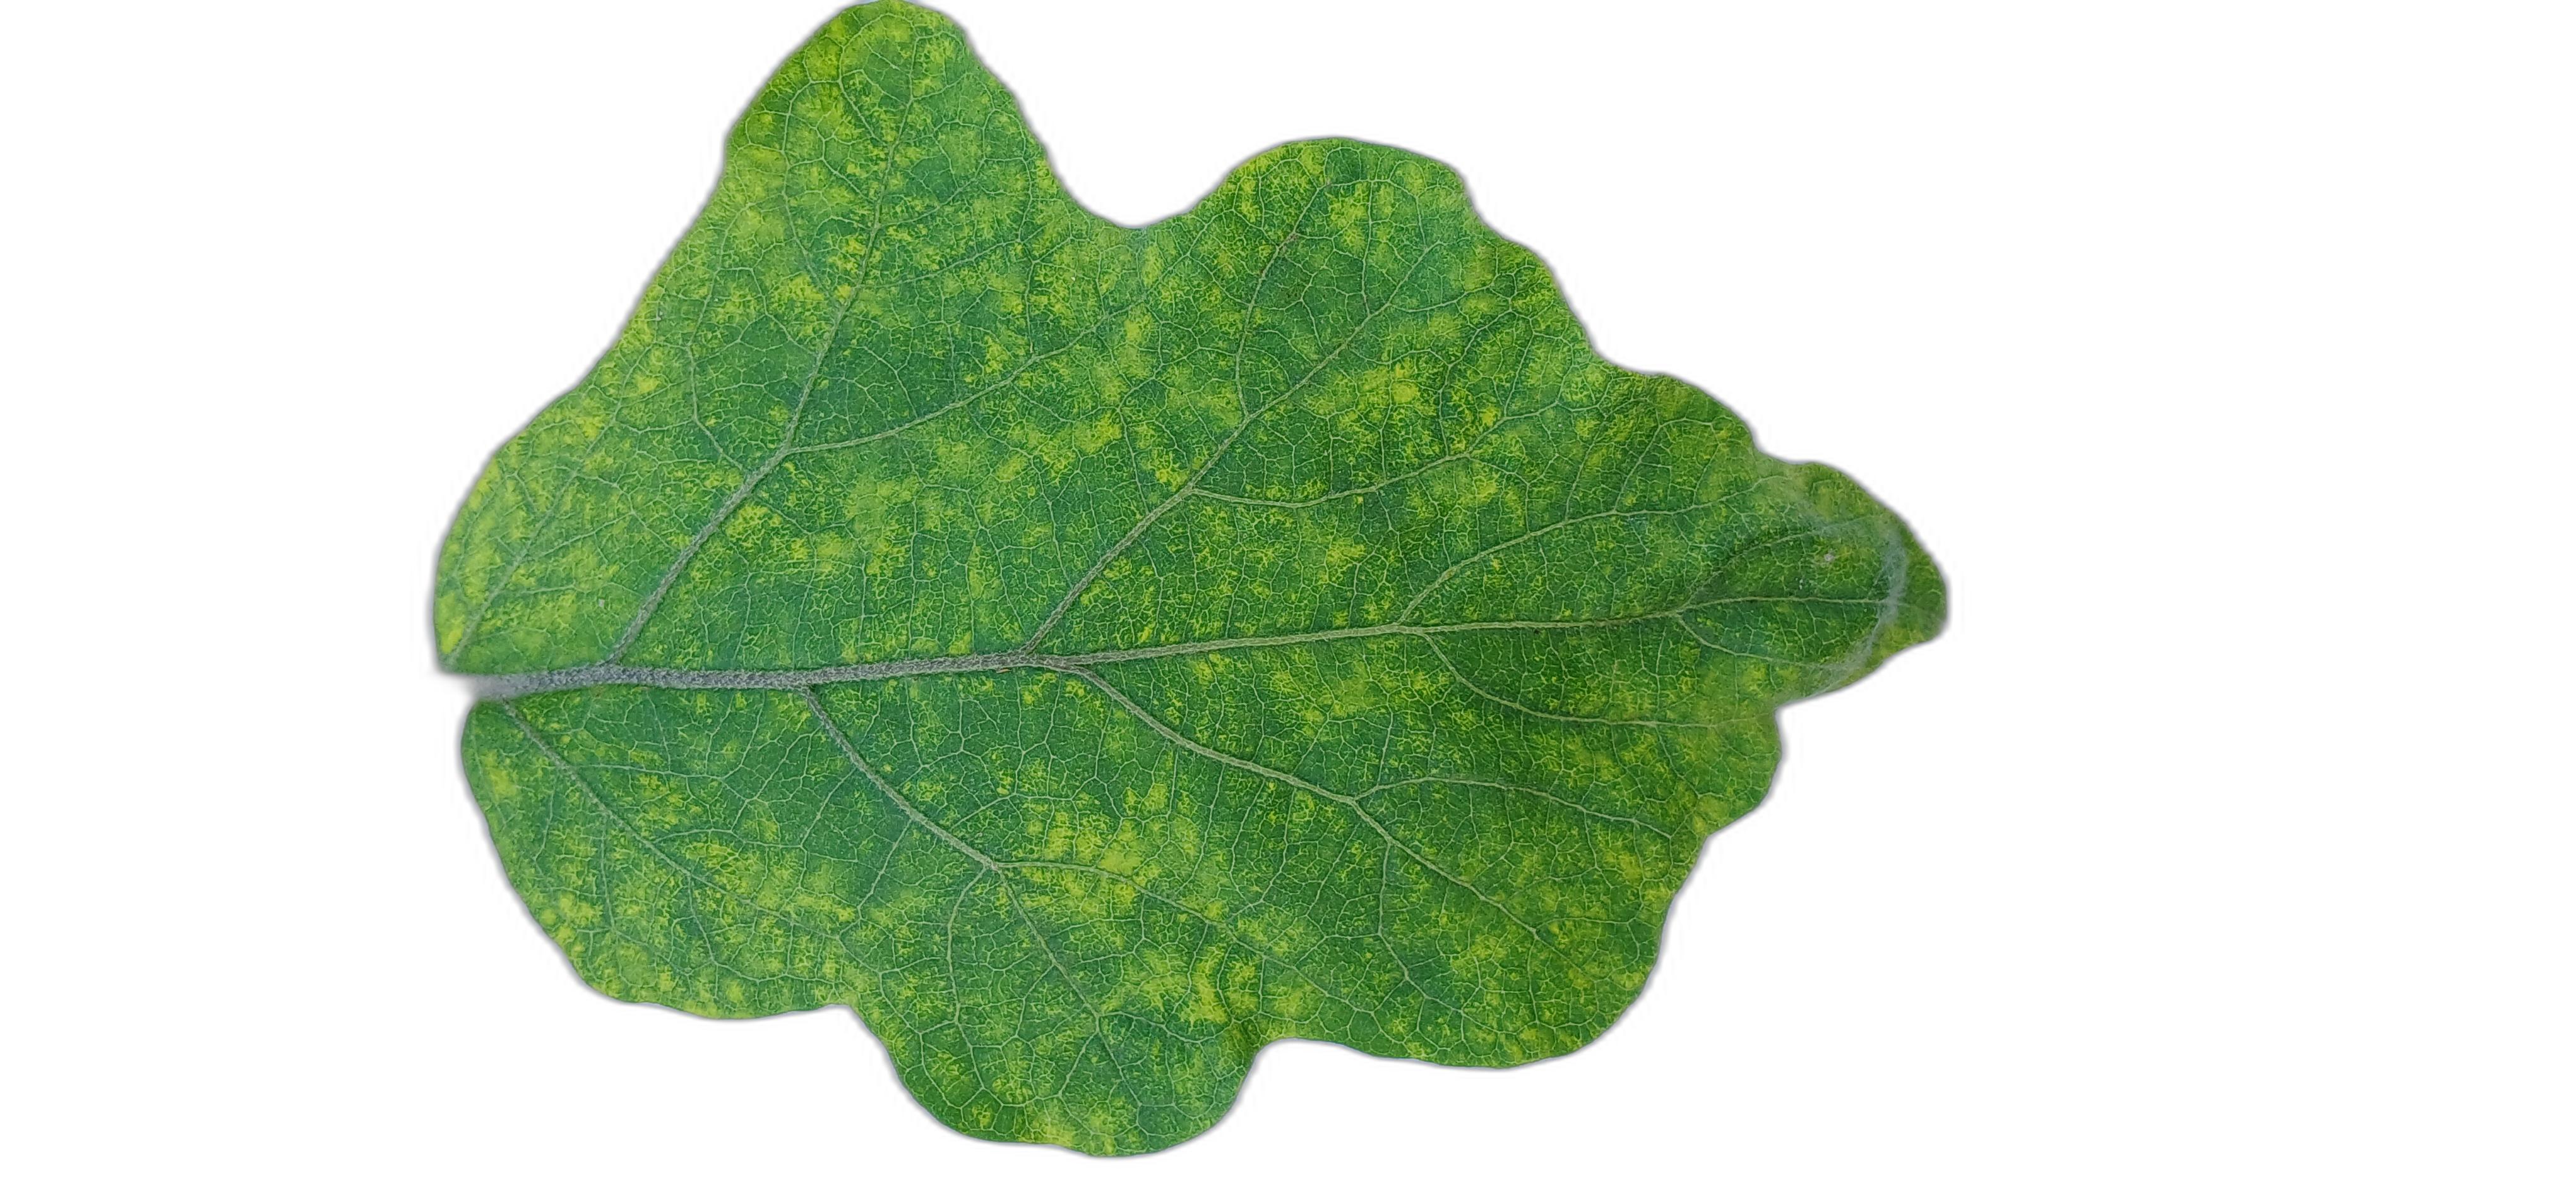
Label: Mosaic Virus Disease